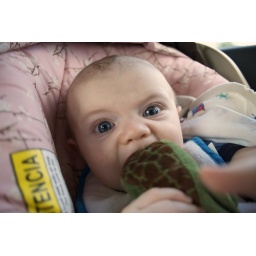
the boy in the pink carseat